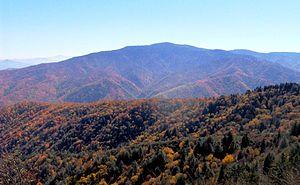
Le mont Sterling – ou Mount Sterling en anglais – est un sommet des monts Great Smoky, aux États-Unis. Protégé au sein du parc national des Great Smoky Mountains, il culmine à 1 782 mètres d'altitude dans le comté de Haywood, en Caroline du Nord. Point culminant du Benton MacKaye Trail, il est couronné par la Mount Sterling Tower, une tour de guet contre les incendies construite en 1933.